Quaker Manor House

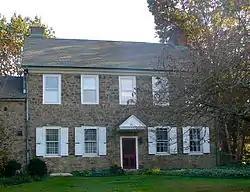

The Quaker Manor House is an historic, American building that is located at 1165 Pinetown Road in Fort Washington, Pennsylvania, in the United States.